Siege of Colombo (1587–1588)

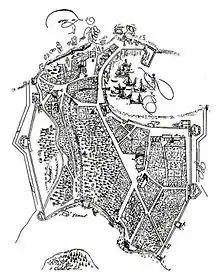
The Portuguese fortress in Colombo

The siege of Colombo from 1587 to 1588 was a military conflict between the Portuguese and the Sinhalese troops of the King of Sitawaka, for possession of the city of Colombo, on the island of Ceylon, now Sri Lanka.